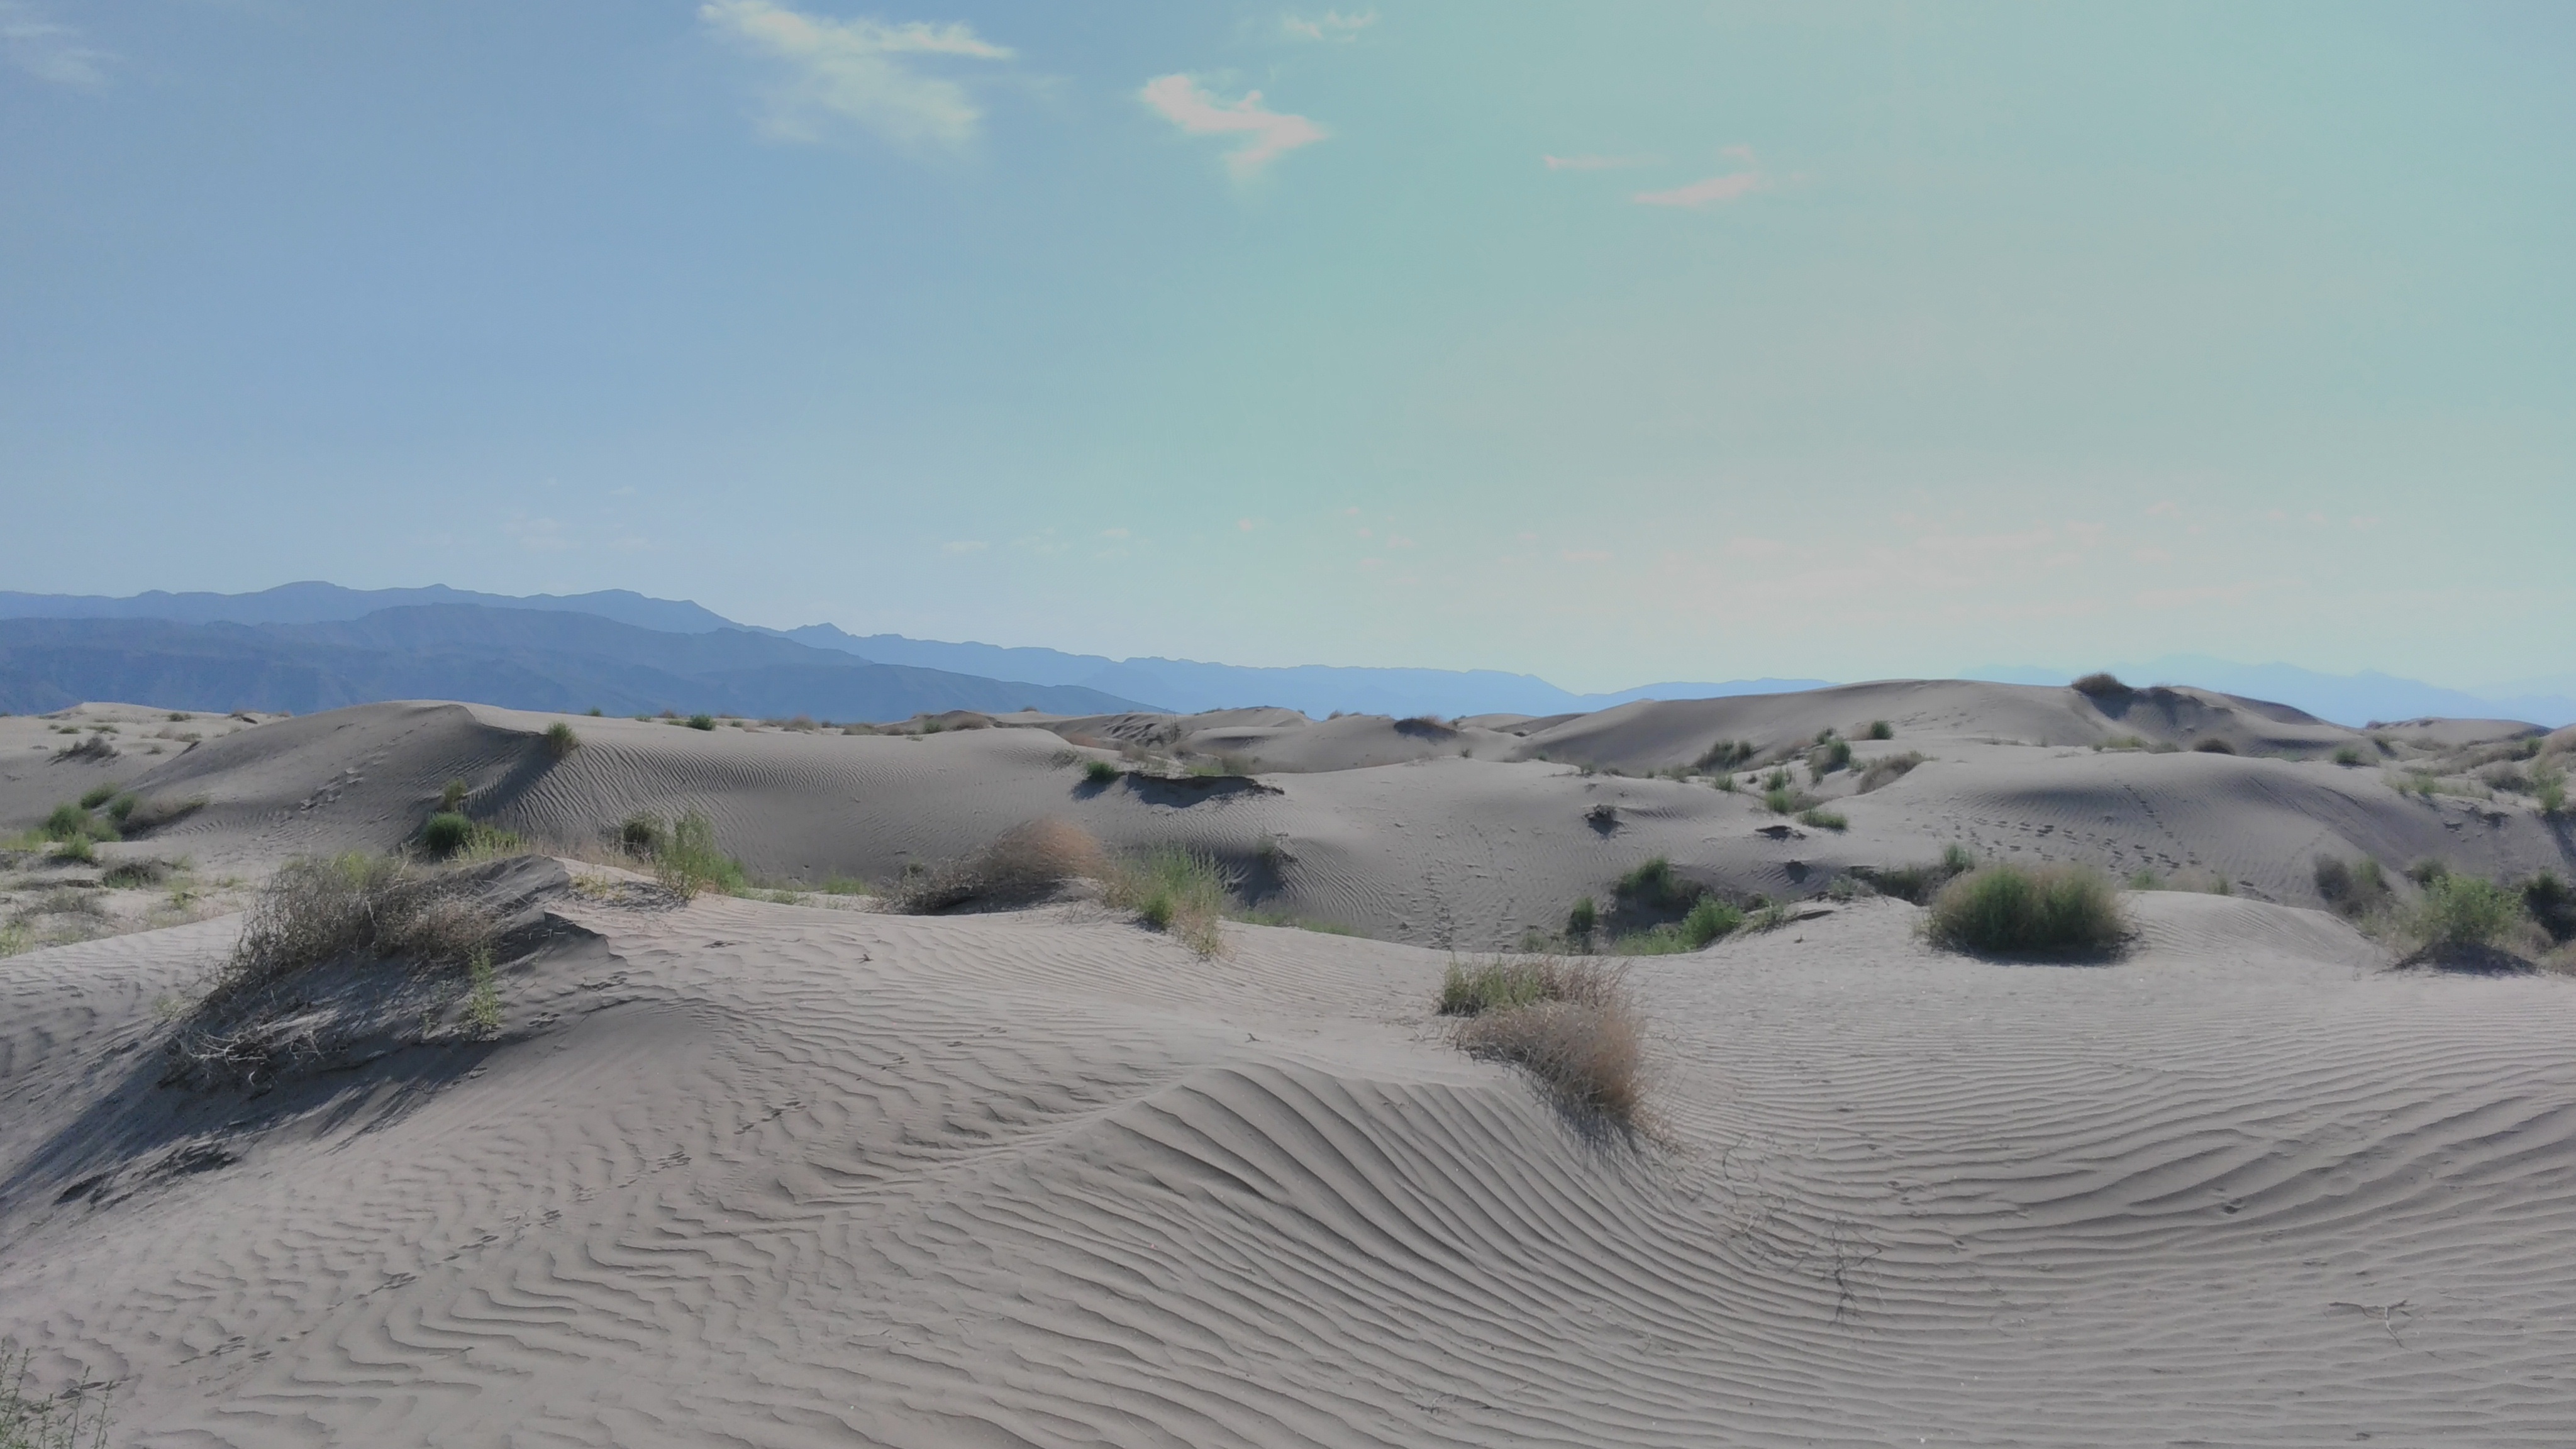
landscape, sand, sky, white, arid, desert, dune, travel, solo, blue, plain, dunes, shrubbery, mexico, plateau, habitat, ecosystem, wadi, landform, erg, sand dunes, northern mexico, viesca, white desert, sand mountains, coahuila, natural environment, geographical feature, aeolian landform